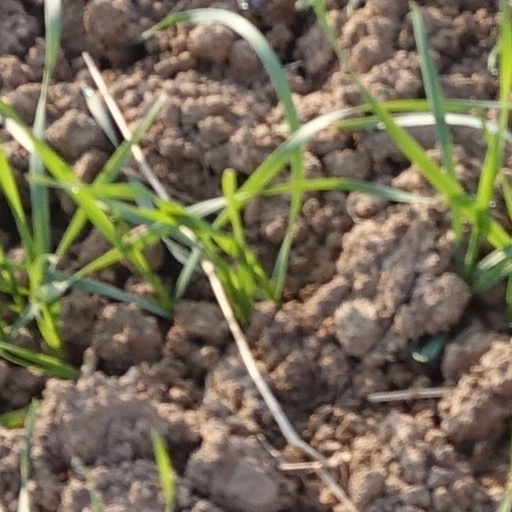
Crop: wheat